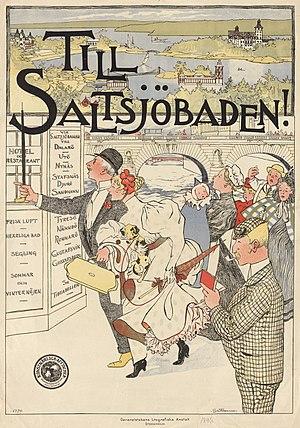
Saltsjöbaden est une localité touristique appartenant à la commune de Nacka, dans le comté de Stockholm, dans la province de Södermanland, en Suède. Située sur la mer Baltique à 15 km au sud-est de Stockholm, elle compte 9 491 habitants en 2010.